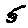
Label: 5